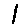
Label: 1